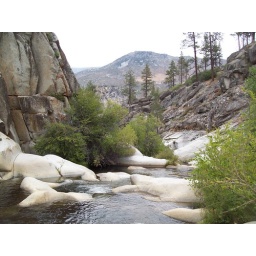
river above 7 tea cups